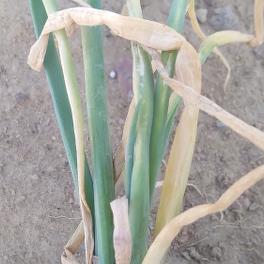
Crop: Onion
Condition: fusarium-d